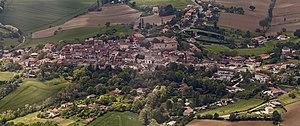
Verfeil est une commune française située dans le département de la Haute-Garonne en région Occitanie.